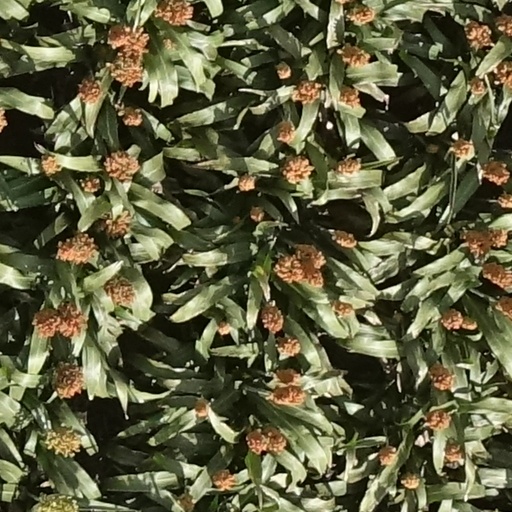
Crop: sorghum